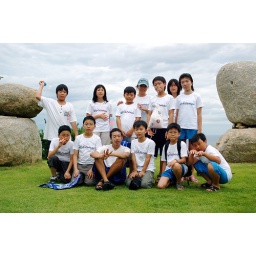
We were taking pictures at the two ships on a hill beach near Donghae.